Granny (sea anemone)

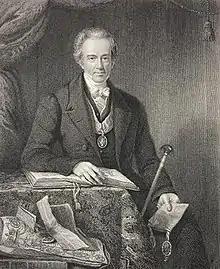
John Graham Dalyell

This specimen of an "Actinia equina" sea anemone was found on the shore at North Berwick in 1828 by the lawyer, antiquarian and naturalist John Graham Dalyell. Dalyell, who collected sea creatures, thought it appeared to be about seven years old when he came across it. Beadlets are commonly found on rocky north-east Atlantic coasts. Eventually in 1848 Dalyell, who by this time had been knighted and had inherited a baronetcy, described and illustrated it, calling it "Actinia mesembryanthemum", in his two-volume book "Rare and Remarkable Animals of Scotland, represented from Living Subjects", which concentrated on sessile marine creatures. He did not name the creature, simply referring to it as "the specimen of Plate XLV".